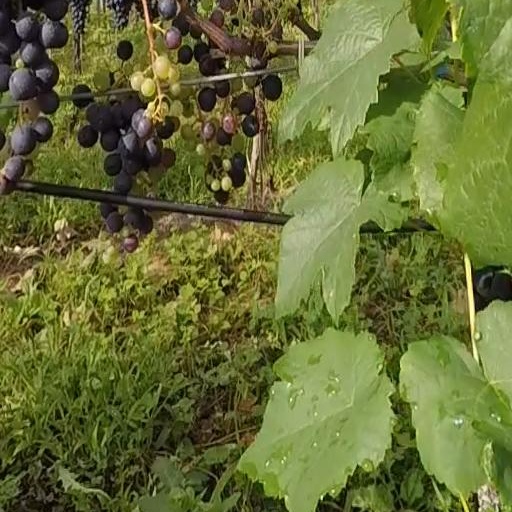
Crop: grape